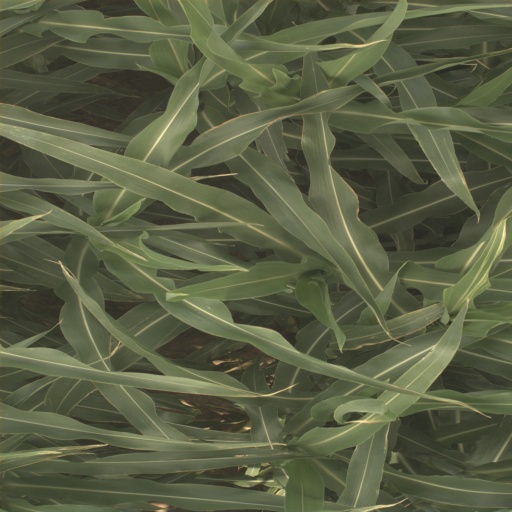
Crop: sorghum